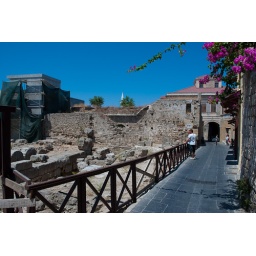
Column drums in the castle walls